Johnny Broderick

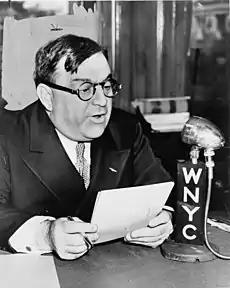
Fiorello LaGuardia accused the Industrial Squad of extorting payoffs from labor and management

In July 1926, Broderick and the Industrial Squad were accused by the American Civil Liberties Union of clubbing and beating striking Interborough Rapid Transit Company workers, injuring 20. Broderick denied the charges, saying the police were acting in self-defense. The squad was accused by the Teamsters Union of beating striking drivers, and it was accused of brutality against striking paper-box makers in 1926. The following year, Broderick's squad was accused of attacking fur industry strikers. In 1928, Broderick and officers from his squad were accused of beating two spectators at a Madison Square Garden bicycle race, sending them to the hospital with broken jaws and internal injuries. In this incident Broderick's career was rescued by favorable press coverage.